Mitchell Kappenberg

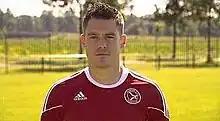
A Dutch professional footballer

Mitchell Kappenberg (born 5 May 1986) is a Dutch professional footballer, who currently plays for Ter Leede in the Dutch Topklasse. He formerly played for Almere City and Chiangrai United.